Frank McKlusky, C.I.

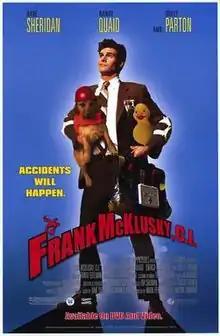
Home video release poster

Frank McKlusky, C.I. is a 2002 comedy film directed by Arlene Sanford and written by Mark Perez. Dave Sheridan plays McKlusky, a safety-conscious insurance claims investigator investigating the murder of his partner Jimmy, played by Kevin Farley. Randy Quaid and Dolly Parton play McKlusky's parents, “Madman” McKlusky, Frank's daredevil father, and Edith, Frank's over-protective mother.